Bastille (Grenoble)

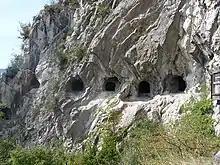
The Mandrin Caves

Another general principle of the fort's defences is to have as many sites as possible from which to fire on the wooded slopes outside the walls. Numerous vaulted casemates supply artillery positions, and above are found benches for riflemen. Casemates designed by Haxo were built, open at the rear to allow the evacuation of the smoke produced by gunpowder.